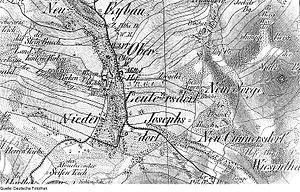
Leutersdorf est une commune de Saxe, située dans l'arrondissement de Görlitz, dans le district de Dresde.